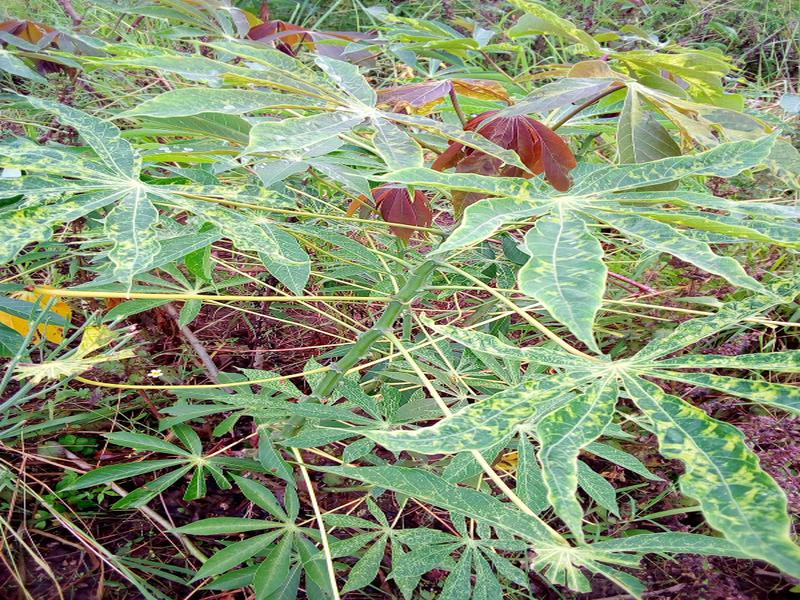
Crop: cassava
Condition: mosaic_disease